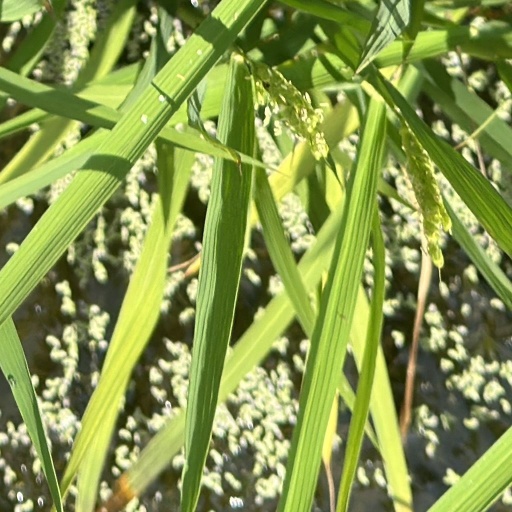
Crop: rice